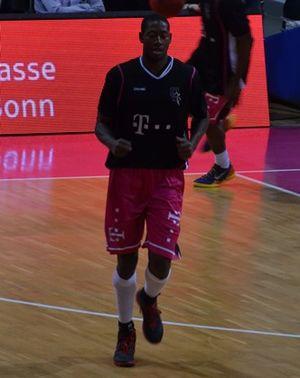
Kurt Looby, né le 17 février 1984 à Saint John's, à Antigua-et-Barbuda, est un joueur antiguais de basket-ball. Il évolue au poste d'ailier fort.